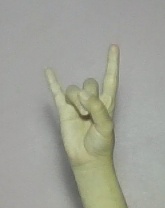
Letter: la